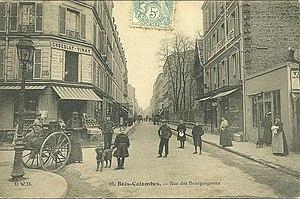
Rue des Bourguignons à Bois-Colombes
La rue des Bourguignons est un des axes principaux d'Asnières-sur-Seine et Bois-Colombes.